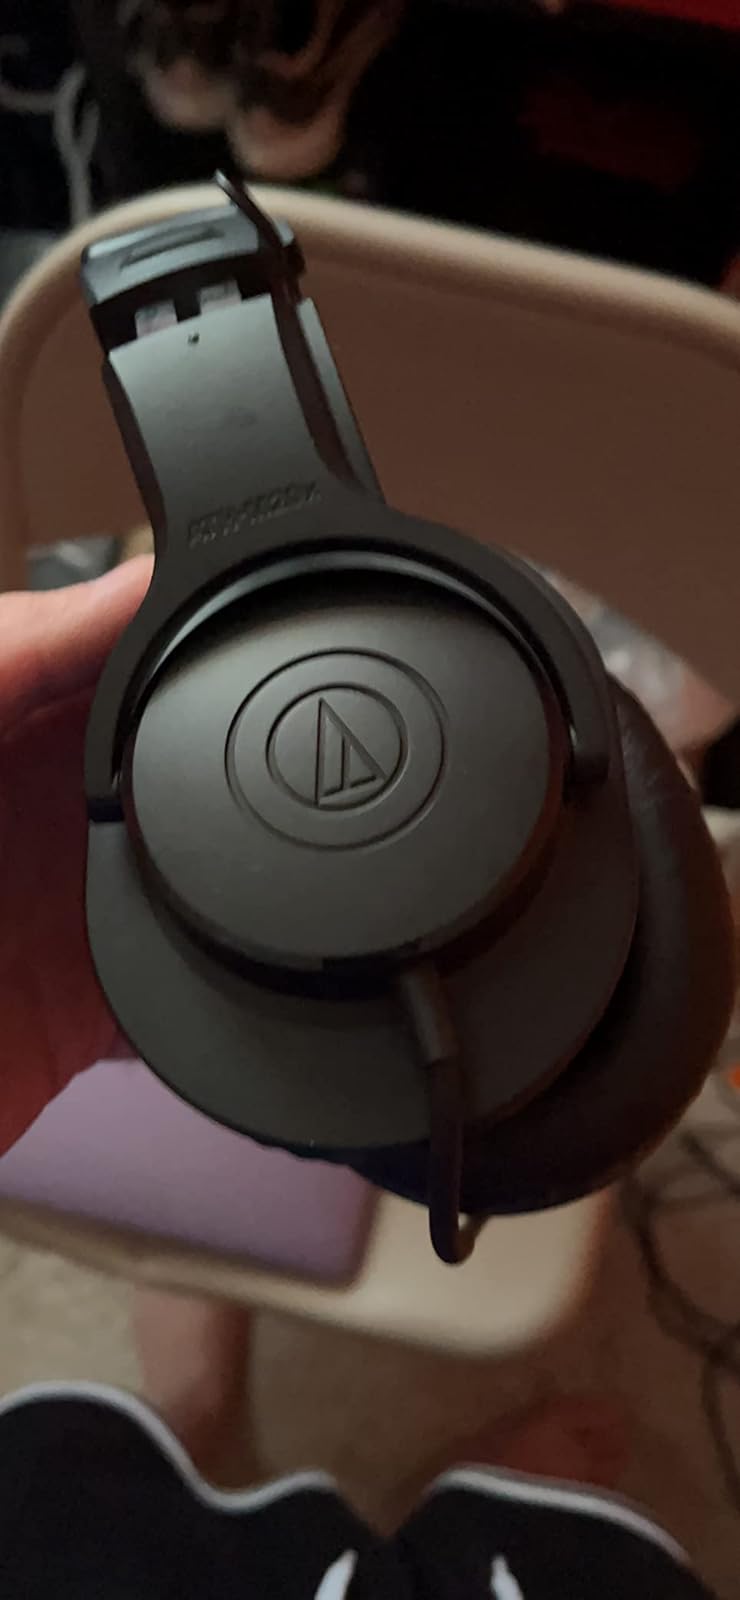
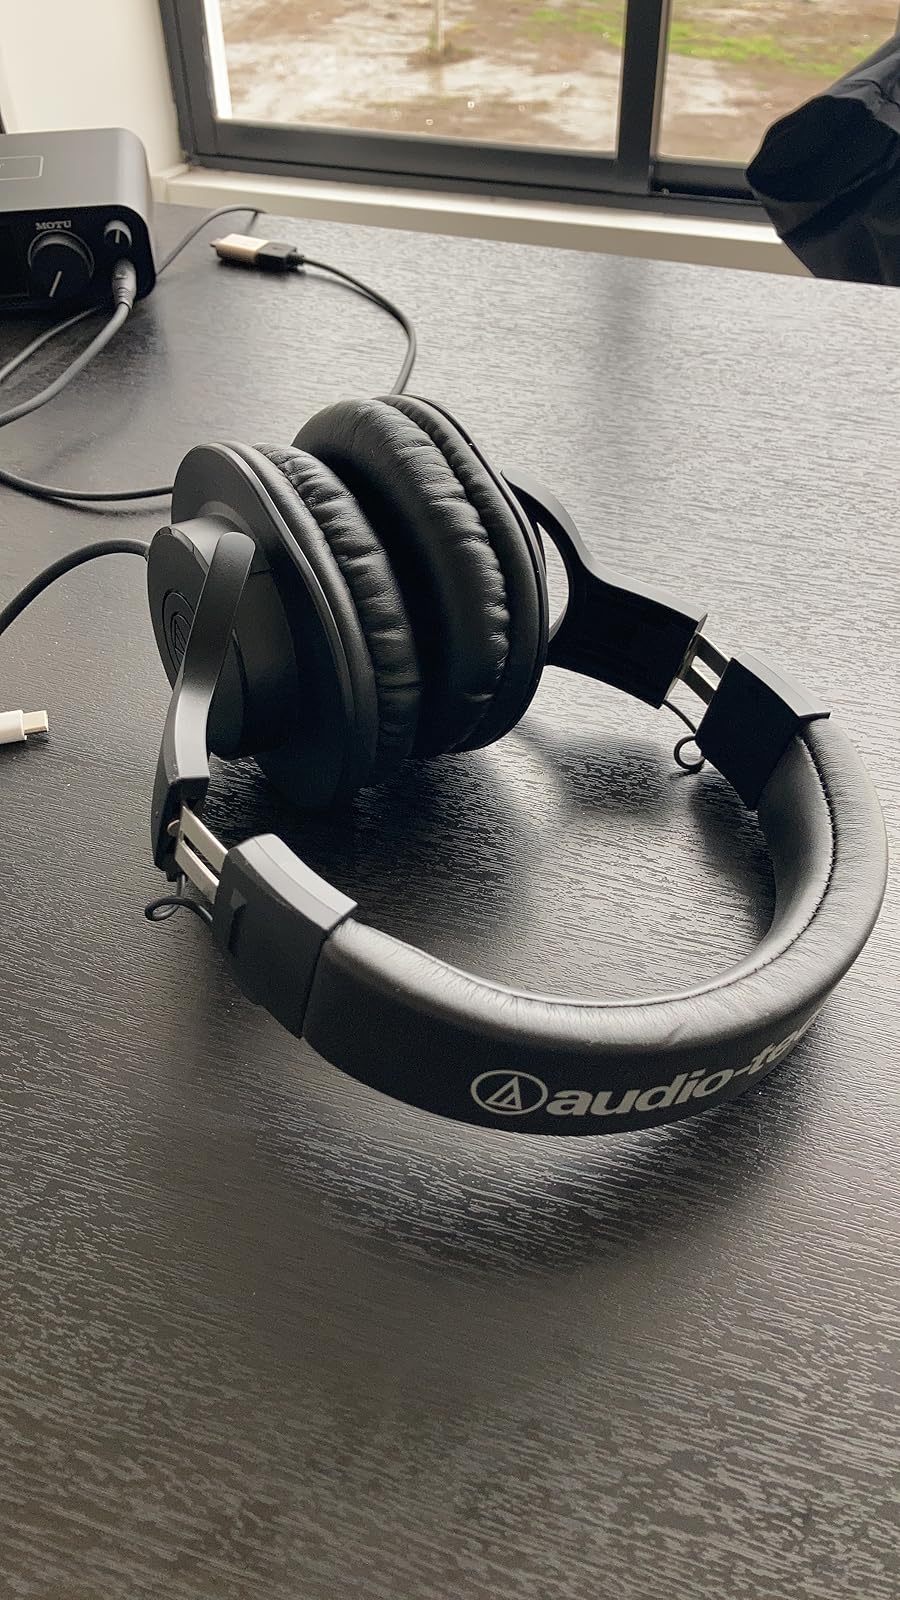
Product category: headphones
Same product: yes